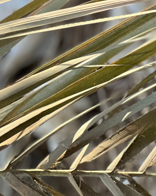
Label: Magnesium Deficiency